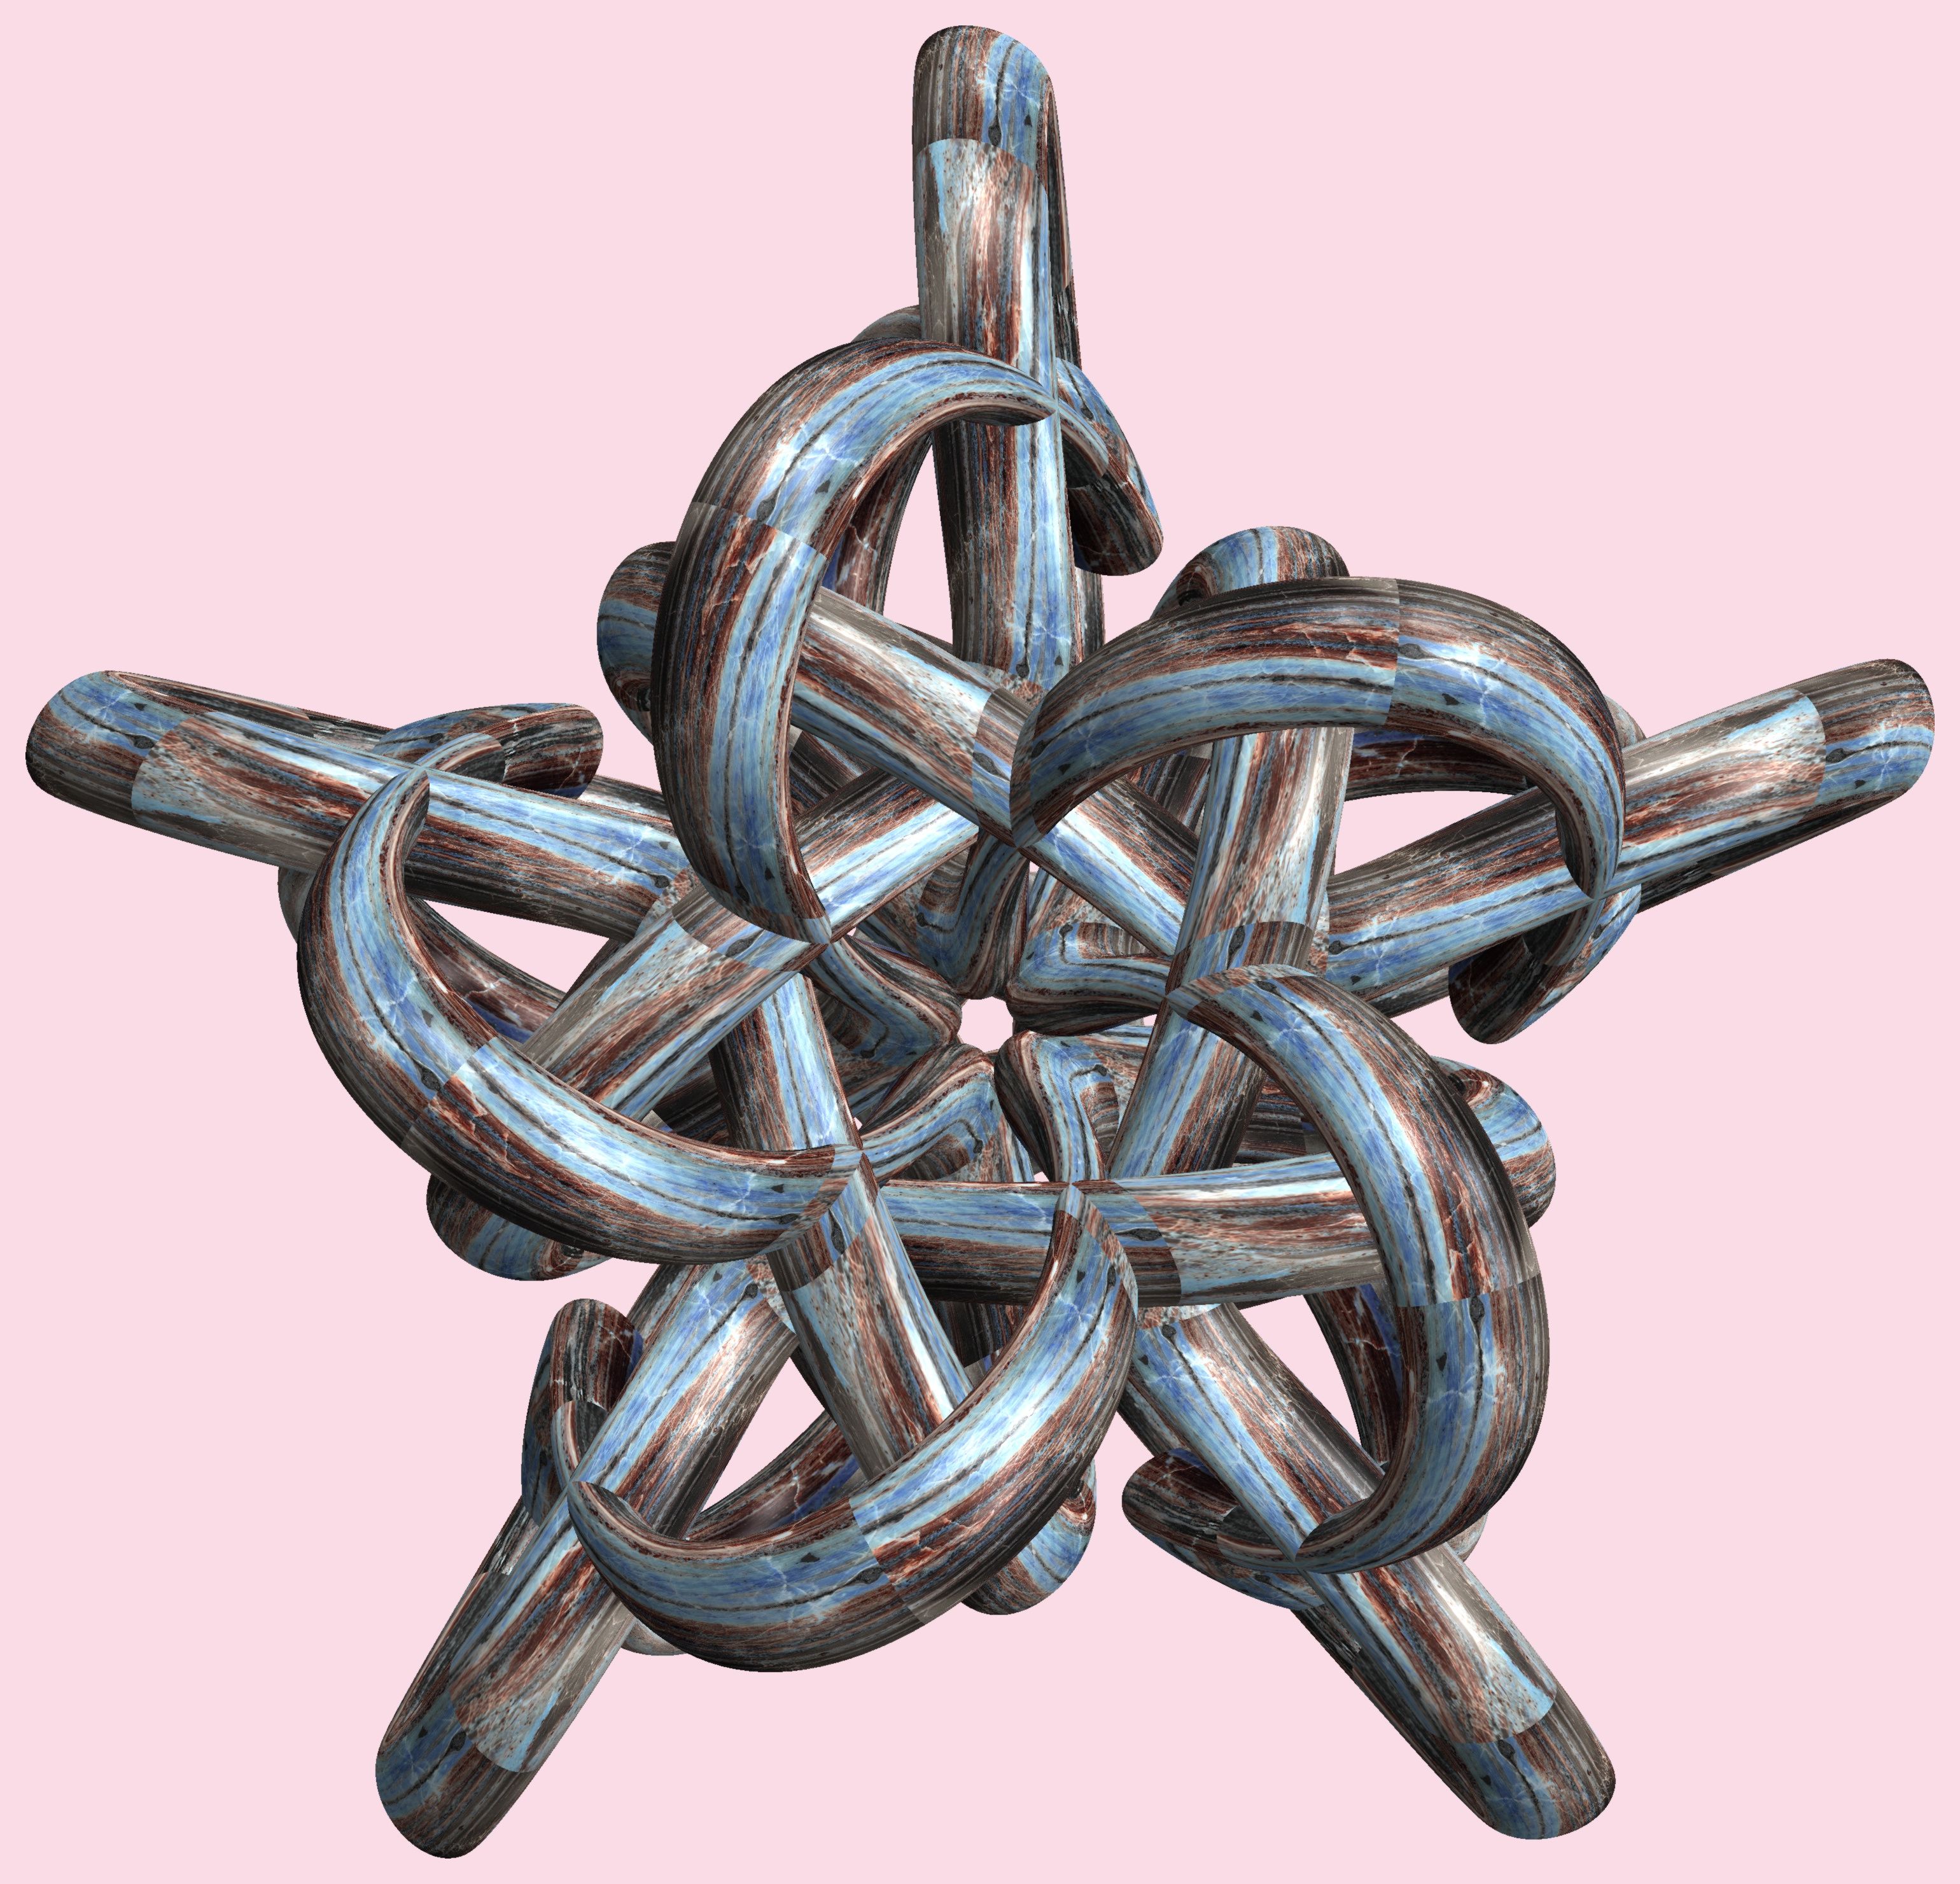
structure, texture, pattern, metal, figure, design, brass, symmetry, 3d, graphic, bronze, iron, torus, mathematica, cg, parametricplot3d, code, program, algorithm, abstruct, mapping, lissajous